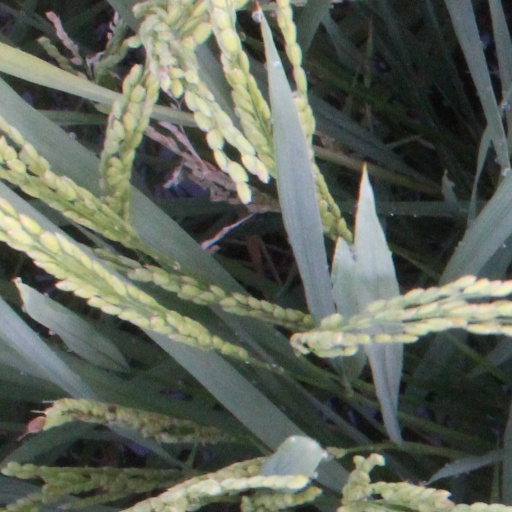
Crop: rice